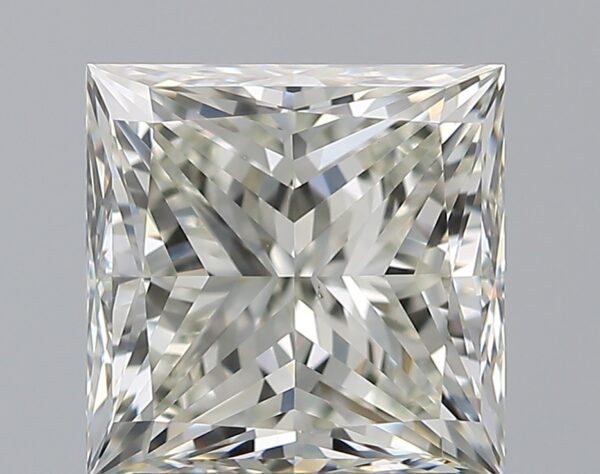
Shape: princess
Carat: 1.7
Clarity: VS1
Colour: J
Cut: EX
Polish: EX
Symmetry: EX
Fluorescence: N
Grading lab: GIA
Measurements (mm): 6.34 x 6.34 x 4.68